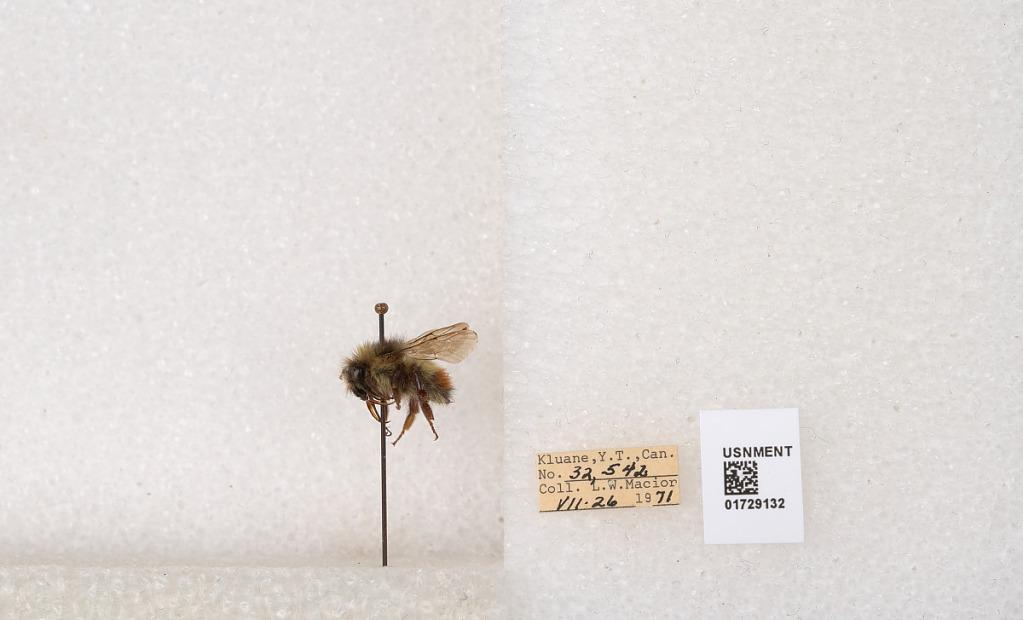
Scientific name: Bombus flavifrons Cresson
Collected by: L. Macior
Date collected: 1971-7-26
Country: Canada
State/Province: Yukon Territory
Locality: Kluane National Park and Reserve
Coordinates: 60.7493, -139.504